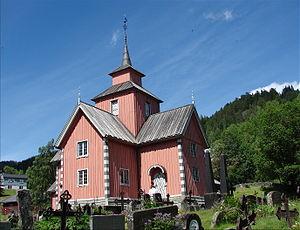
Eglise de Vinje Norsk nynorsk: Vinje kyrkje Norsk bokmål: Vinje kirke
Vinje est une commune de Norvège, située dans le comté du Telemark. Elle borde les communes de Nore et Uvdal au nord, Tinn et Seljord à l'est, Suldal, Odda et Ullensvang à l'ouest.